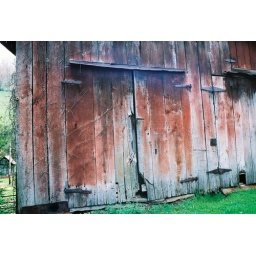
Barn door along Bristoria road in Greene County, pa